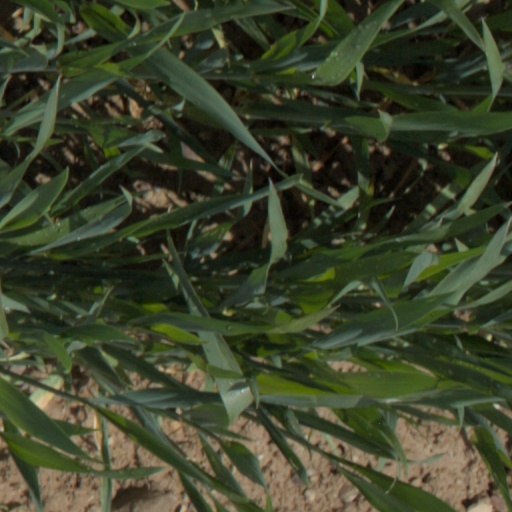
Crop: wheat